Boeing X-45

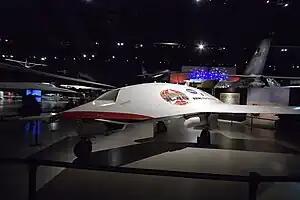
Boeing X-45 at the National Museum of the United States Air Force.

On February 4, 2005, on their 50th flight, the two X-45As took off into a patrol pattern and were then alerted to the presence of a target. The X-45As then autonomously determined which vehicle held the optimum position, weapons (notional), and fuel load to properly attack the target. After making that decision, one of the X-45As changed course and the ground-based pilot authorized the consent to attack the simulated antiaircraft emplacement. Following a successful strike, another simulated threat, this time disguised, emerged and was subsequently destroyed by the second X-45A. This demonstrated the ability of these vehicles to work autonomously as a team and manage their resources, as well as to engage previously-undetected targets, which is significantly harder than following a predetermined attack path.